Hagia Sophia

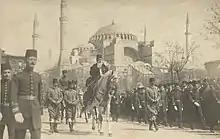
Abdulmejid II, the last Ottoman caliph, passing Hagia Sophia on the way to his coronation.

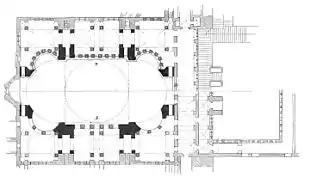
a) Plan of the gallery (upper half)b) Plan of the ground floor (lower half)

Since 2018, Turkish president Recep Tayyip Erdoğan had talked of reverting the status of the Hagia Sophia back to a mosque, as a populist gesture. On 31 March 2018 Erdoğan recited the first verse of the Quran in the Hagia Sophia, dedicating the prayer to the "souls of all who left us this work as inheritance, especially Istanbul's conqueror," strengthening the political movement to make the Hagia Sophia a mosque once again. In March 2019 Erdoğan said that he would change the status of Hagia Sophia from a museum to a mosque, adding that it had been a "very big mistake" to turn it into a museum. As a UNESCO World Heritage site, this change would require approval from UNESCO's World Heritage Committee. In late 2019 Erdoğan's office took over the administration and upkeep of the nearby Topkapı Palace Museum, transferring responsibility for the site from the Ministry of Culture and Tourism by presidential decree.